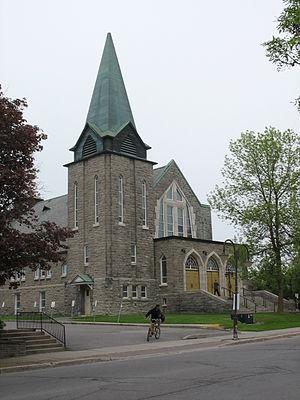
Le tableau synoptique qui suit présente les cathédrales, cocathédrales et pro-cathédrales catholiques, anglicanes ou orthodoxes de la province du Québec au Canada.
La Liste des lieux de culte en Outaouais liste l'ensemble des lieux de culte situés dans la région administrative de Outaouais au Québec.
La cathédrale Saint-Joseph de Gatineau est le siège de l'archidiocèse de Gatineau au Québec. Elle se situe dans le quartier d'Hull, au 245 boulevard Saint-Joseph.